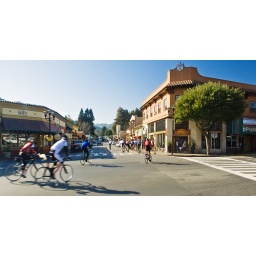
A typical Saturday morning as the bikers stream down my street up and over the mountain to the ocean.